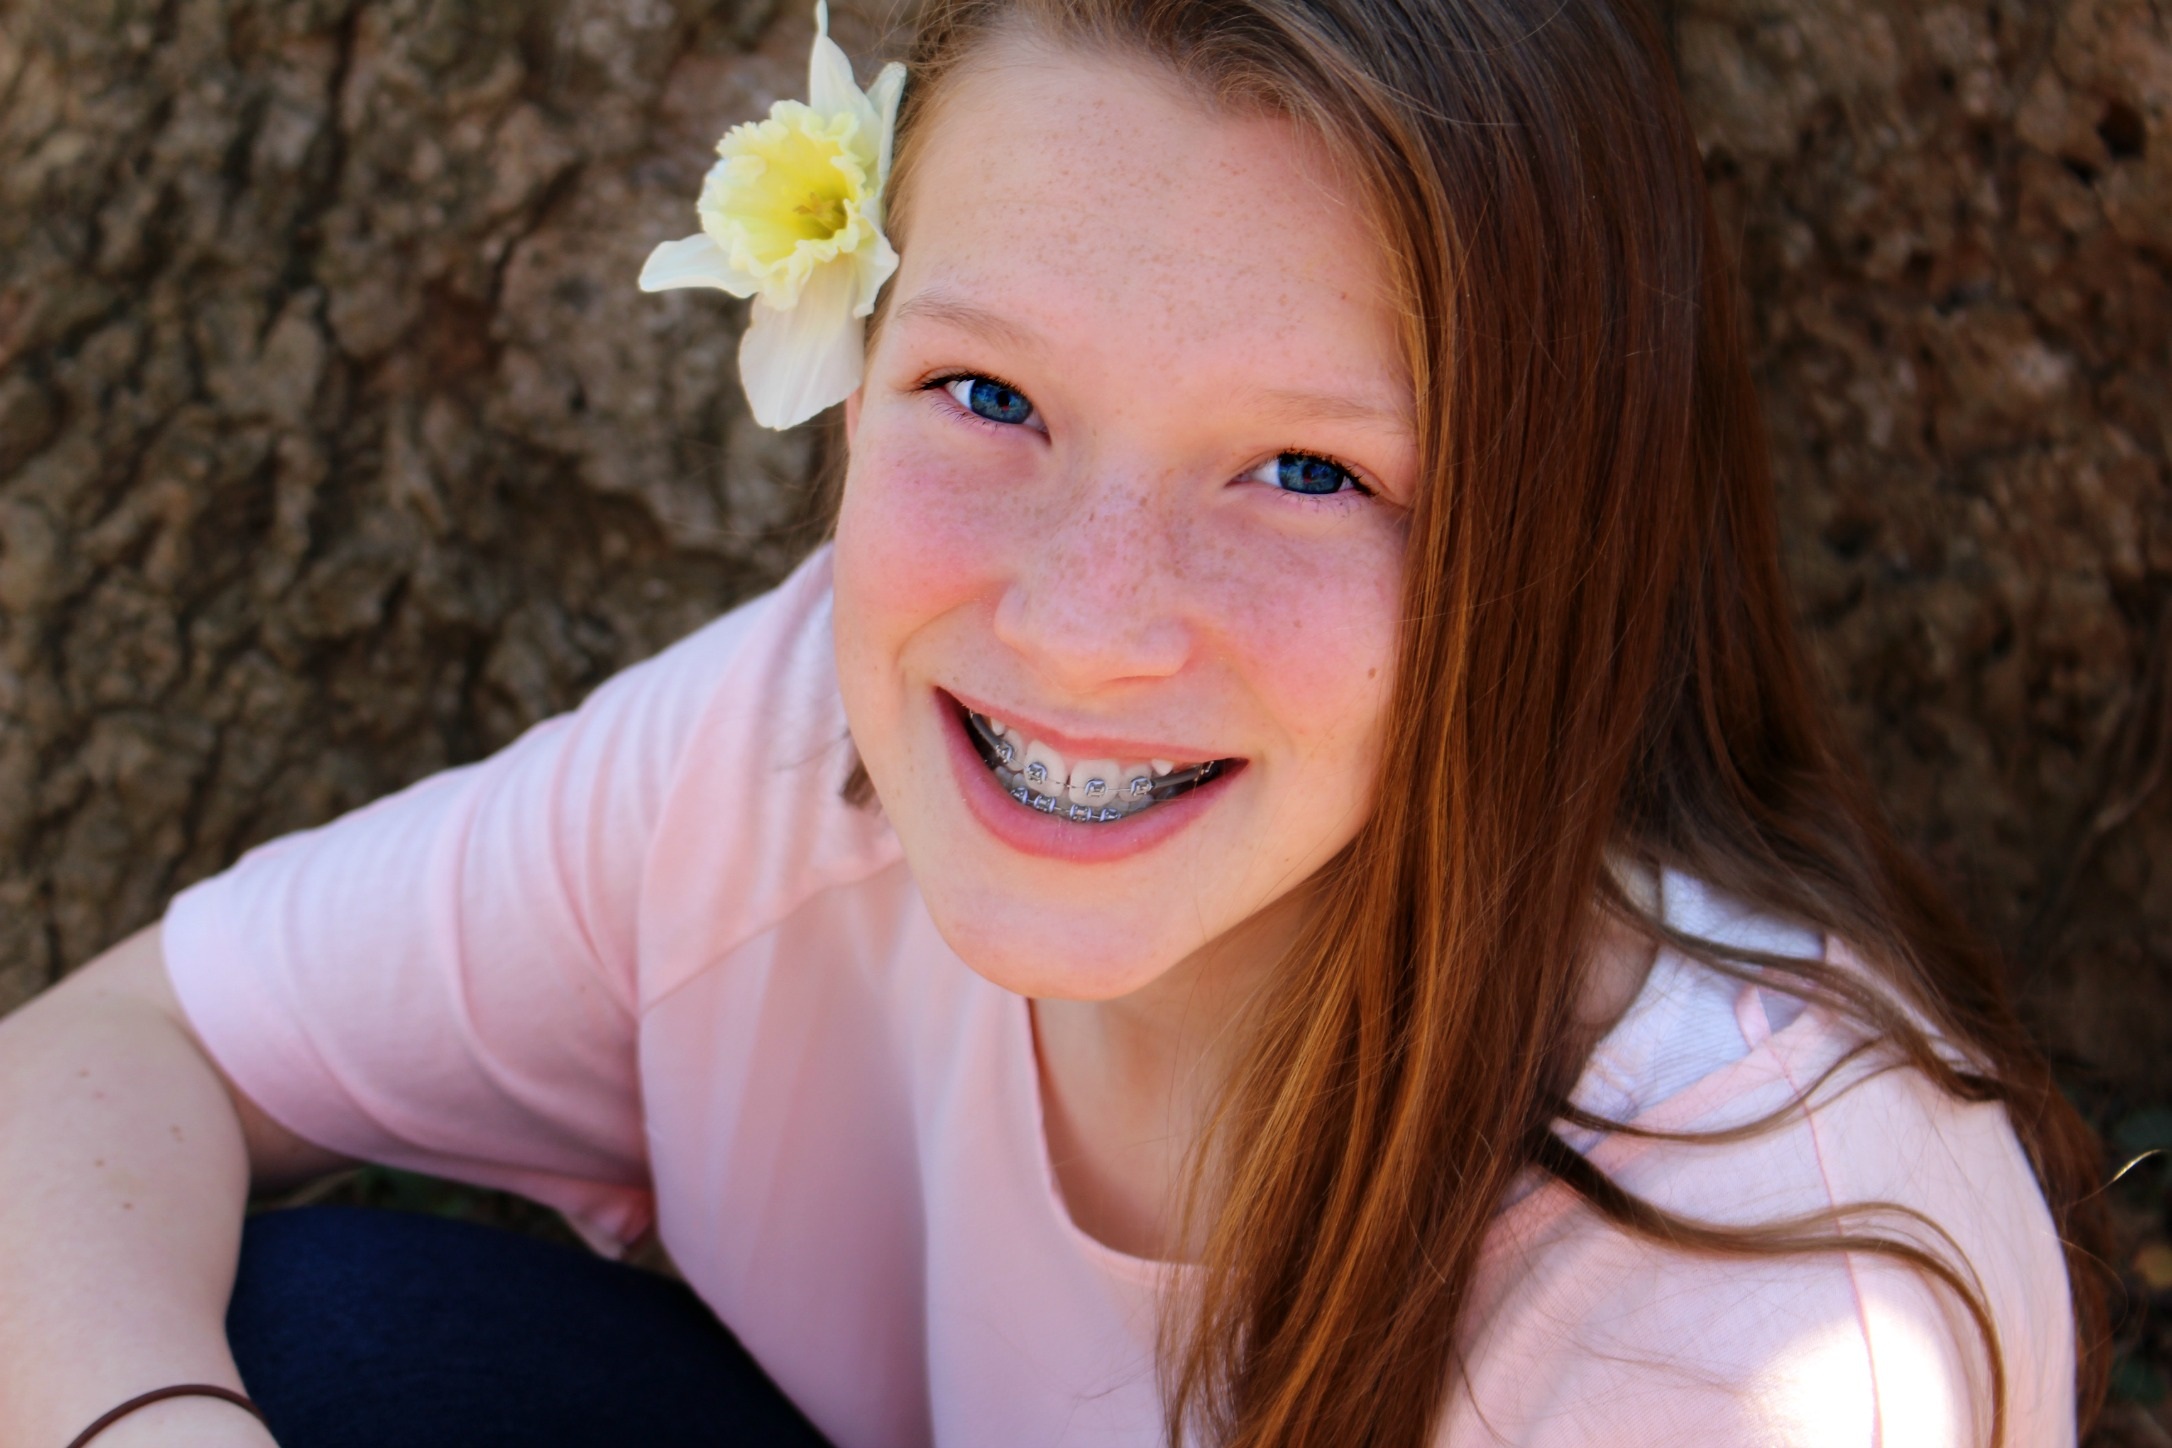
grass, person, girl, woman, hair, photography, flower, portrait, model, young, spring, child, lady, facial expression, smile, flowers, close up, outdoors, face, relaxation, dress, happy, eye, head, skin, beauty, blond, organ, laughter, emotion, photo shoot, beautiful smile, portrait photography